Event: Nepal Earthquake
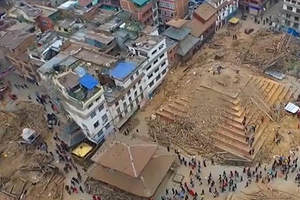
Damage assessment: damage